Heber J. Grant

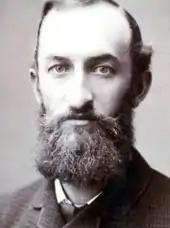
Grant in his early years as an apostle, c. 1880–89

Grant was born in Salt Lake City, Utah Territory, the son of Rachel Ridgeway Ivins and Jedediah Morgan Grant. His father was a counselor in the First Presidency to Brigham Young. Rachel Grant was a native of New Jersey, where she had converted to the LDS Church at about 20. Her cousin and later brother-in-law (he married her older sister Anna), Israel Ivins, was the first person baptized a Latter-day Saint in New Jersey.